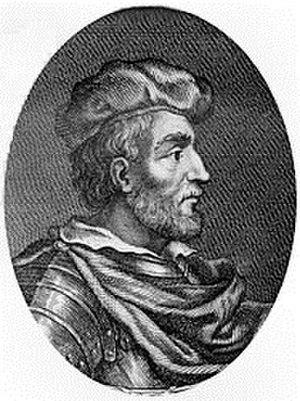
Duncan Iᵉʳ, roi d'Écosse de 1034 à 1040, est le petit-fils de Malcolm II d'Écosse, et le fils de sa fille Bethóc et de Crínán mac Donnchad Abbé laïc de Dunkeld.
Le titre de roi des Écossais est porté par les souverains du royaume d'Écosse du haut Moyen Âge jusqu'en 1707.